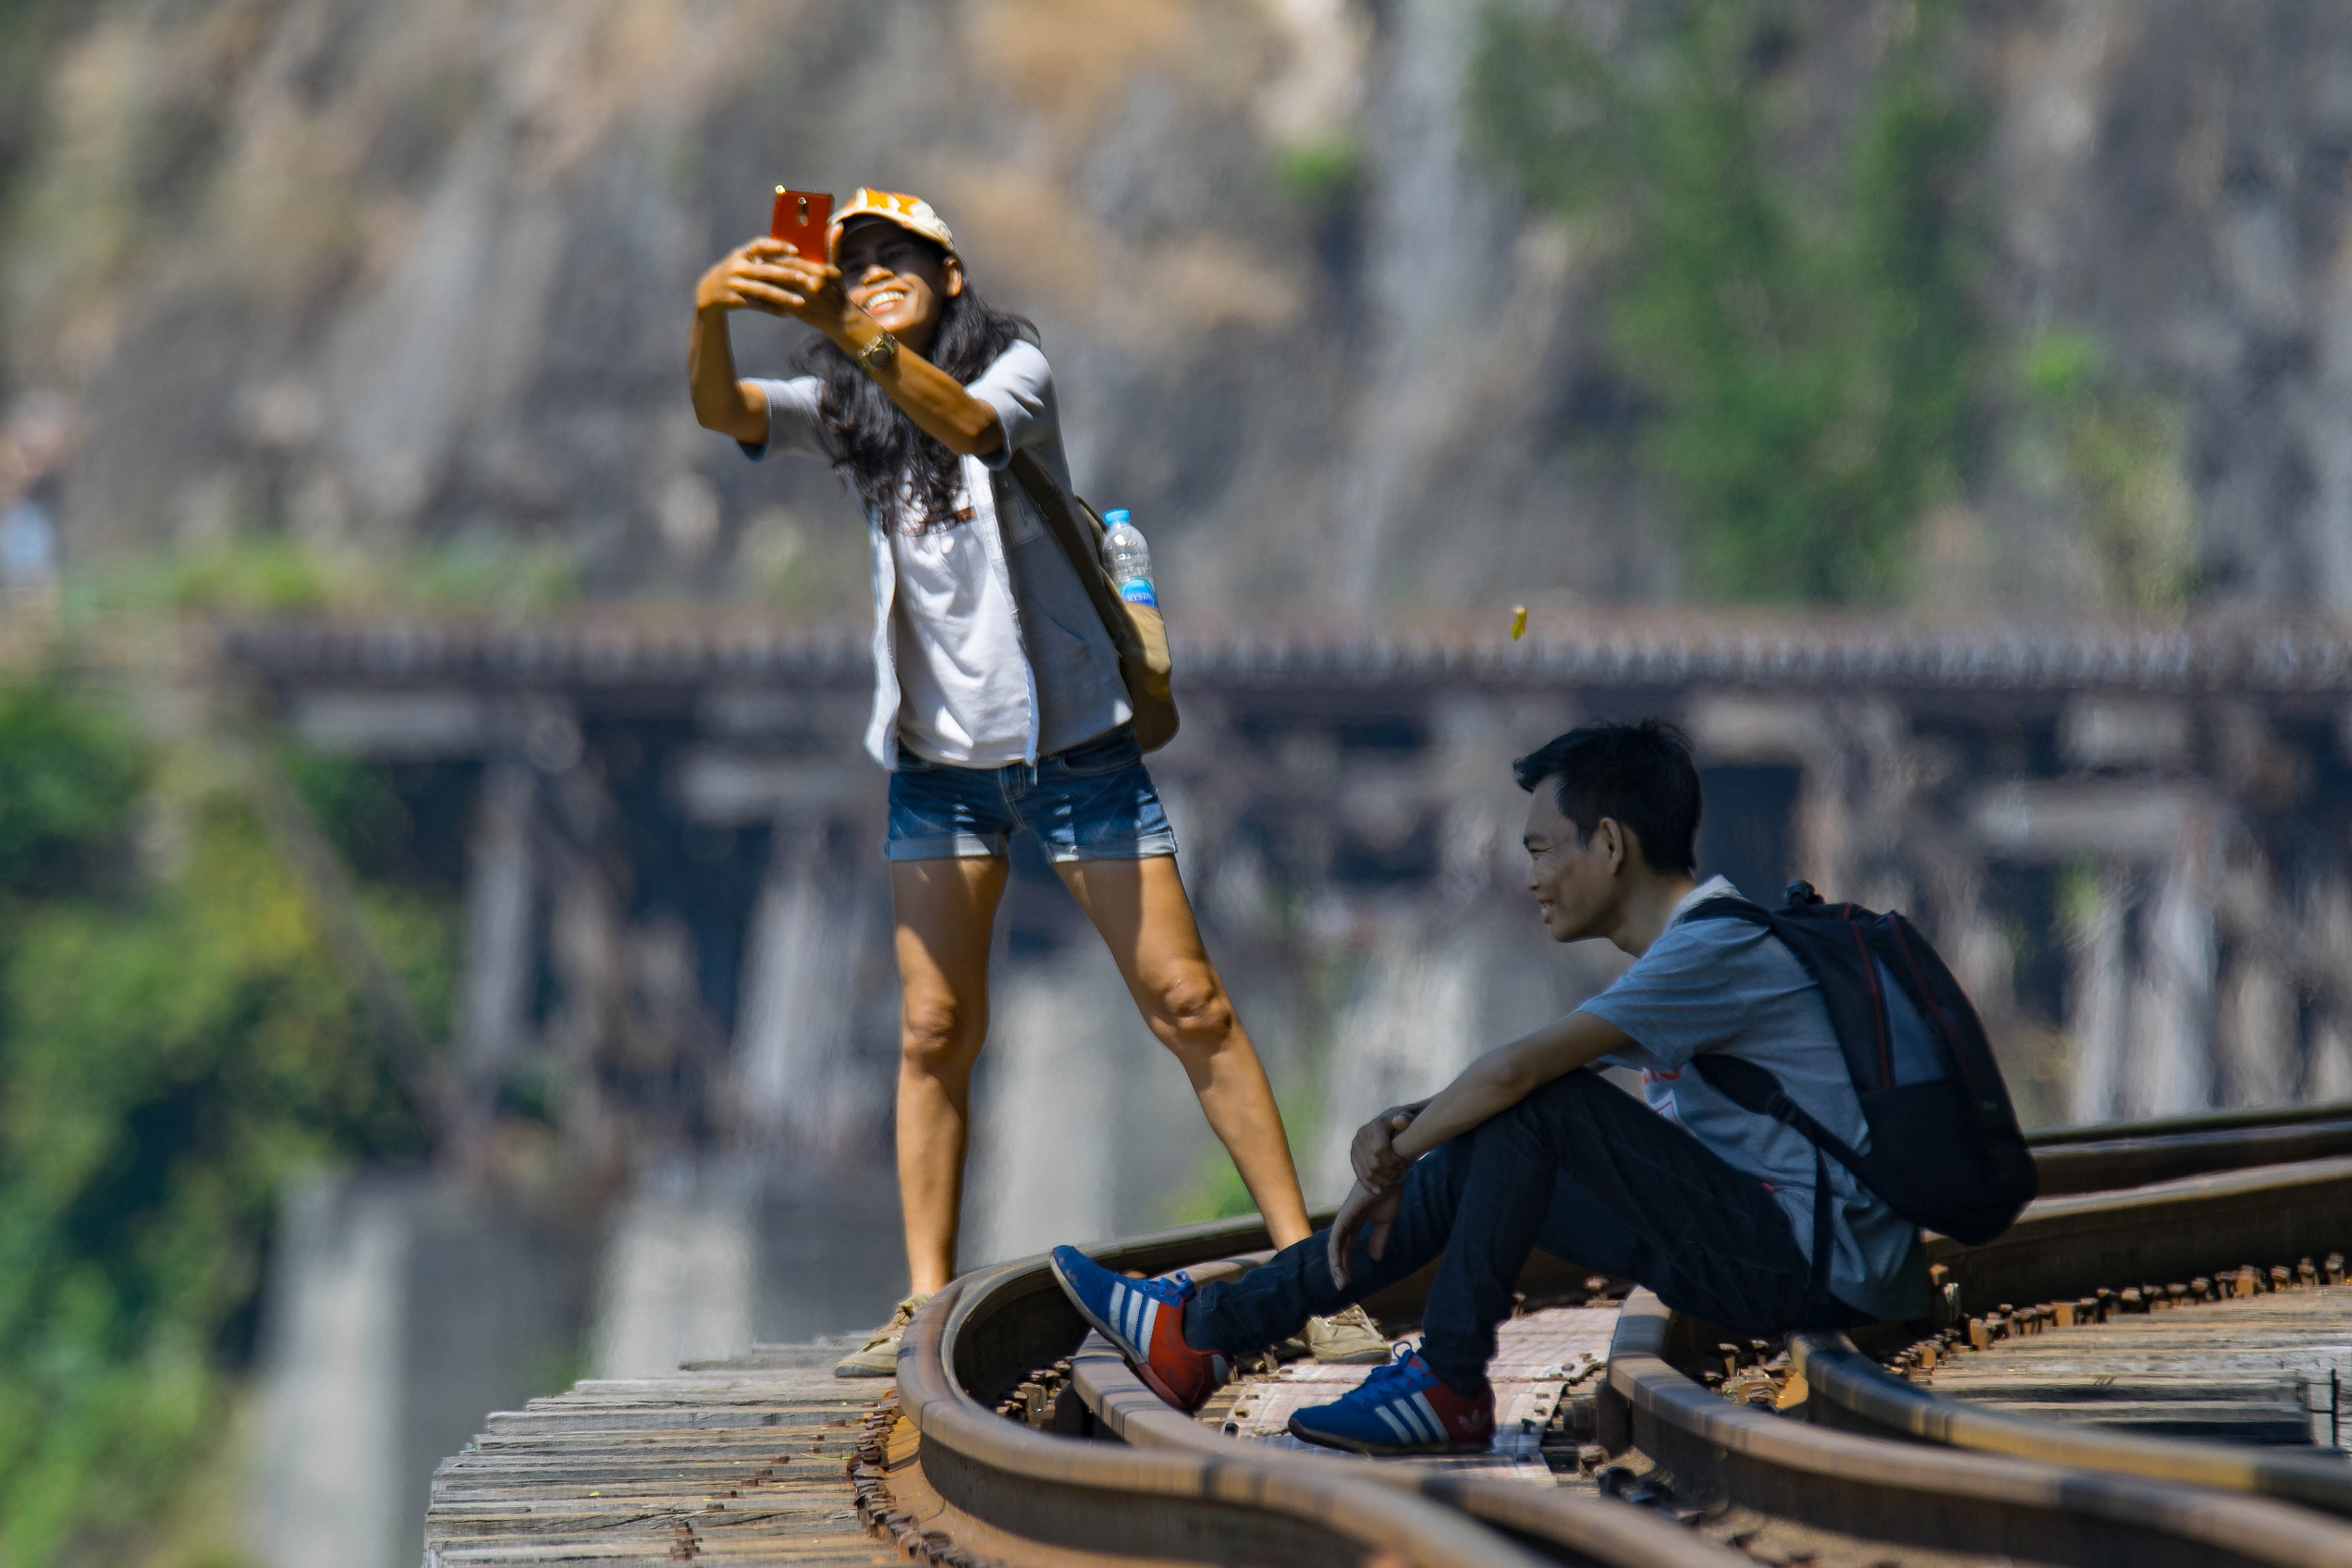
kanchanaburi, death railway, wampo viaduct, tham krasae, nam tok, tham kra sae, kra sae, river kwai, kwai, railway, viaduct, todeseisenbahn, krasae, selfie, smartphone, sitting, laughing, sitzen, lachen, paar, pair, couples, eisenbahn, bahnstrecke, bahn, railroad, thailand, southeast asia, seasia, asia, day, blured, blured background, blur, verwachener hintergrund, indochina, suedostasien, asien, reise, flugreise, fenreise, sehenswuerdigkeit, tropisch, exotisch, wahrzeichen, historisch, touristenattraktion, tourismus, touristik, geschichte, water, tree, photography, tourism, travel, leisure, camera operator, adventure